Glomerulonephrosis

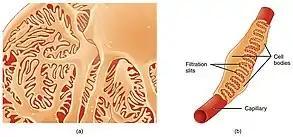
A normal podocyte without damage.

Podocytes are specialized cells that make up parts of the lining of the glomerulus that normally help prevent protein loss. In glomerulonephrosis, these cells are damaged, which allows proteins to pass through glomerular filtration and be lost in urine (proteinuria). Immunoglobulins, proteins of the immune system, can also be lost due to proteinuria, thus weakening the immune system and making the body more prone to infection. The decreased number of proteins triggers the liver to produce greater numbers of proteins and cholesterol. The increase in cholesterol production leads to hypercholesterolemia, which can lead to cardiovascular issues. Despite the liver’s overproduction of proteins, they will still be filtered into urine. A decreased amount of proteins in the blood vessels will reduce the total plasma oncotic pressure. This pressure results from water, electrolytes, proteins, and other substrates interacting in the blood vessels, but the loss of protein reduces the number of interactions, thus reducing the total pressure. Decreased pressure will cause water and electrolytes to move into the surrounding interstitium, the space that separates internal structures of the body and skin, leading to swelling (peripheral edema). The leakage of water into peripheral structures decreases the total fluid volume in circulation, which will activate the Renin-Angiotensin-Aldosterone system. This system increases blood pressure by retaining sodium, which retains water. However, water will continue to be lost as edema because glomerulonephrosis will continue to cause proteinuria, and prolonged activation of the Renin-Angiotensin-Aldosterone system will cause blood pressure to remain elevated and cause hypertension.